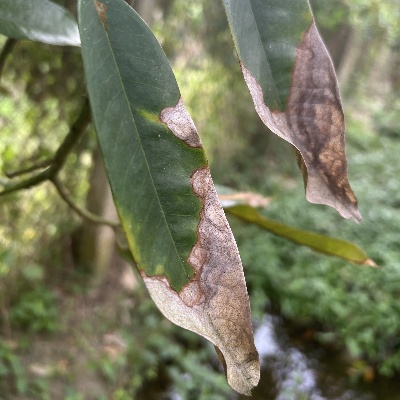
Label: Leaf_Colletotrichum